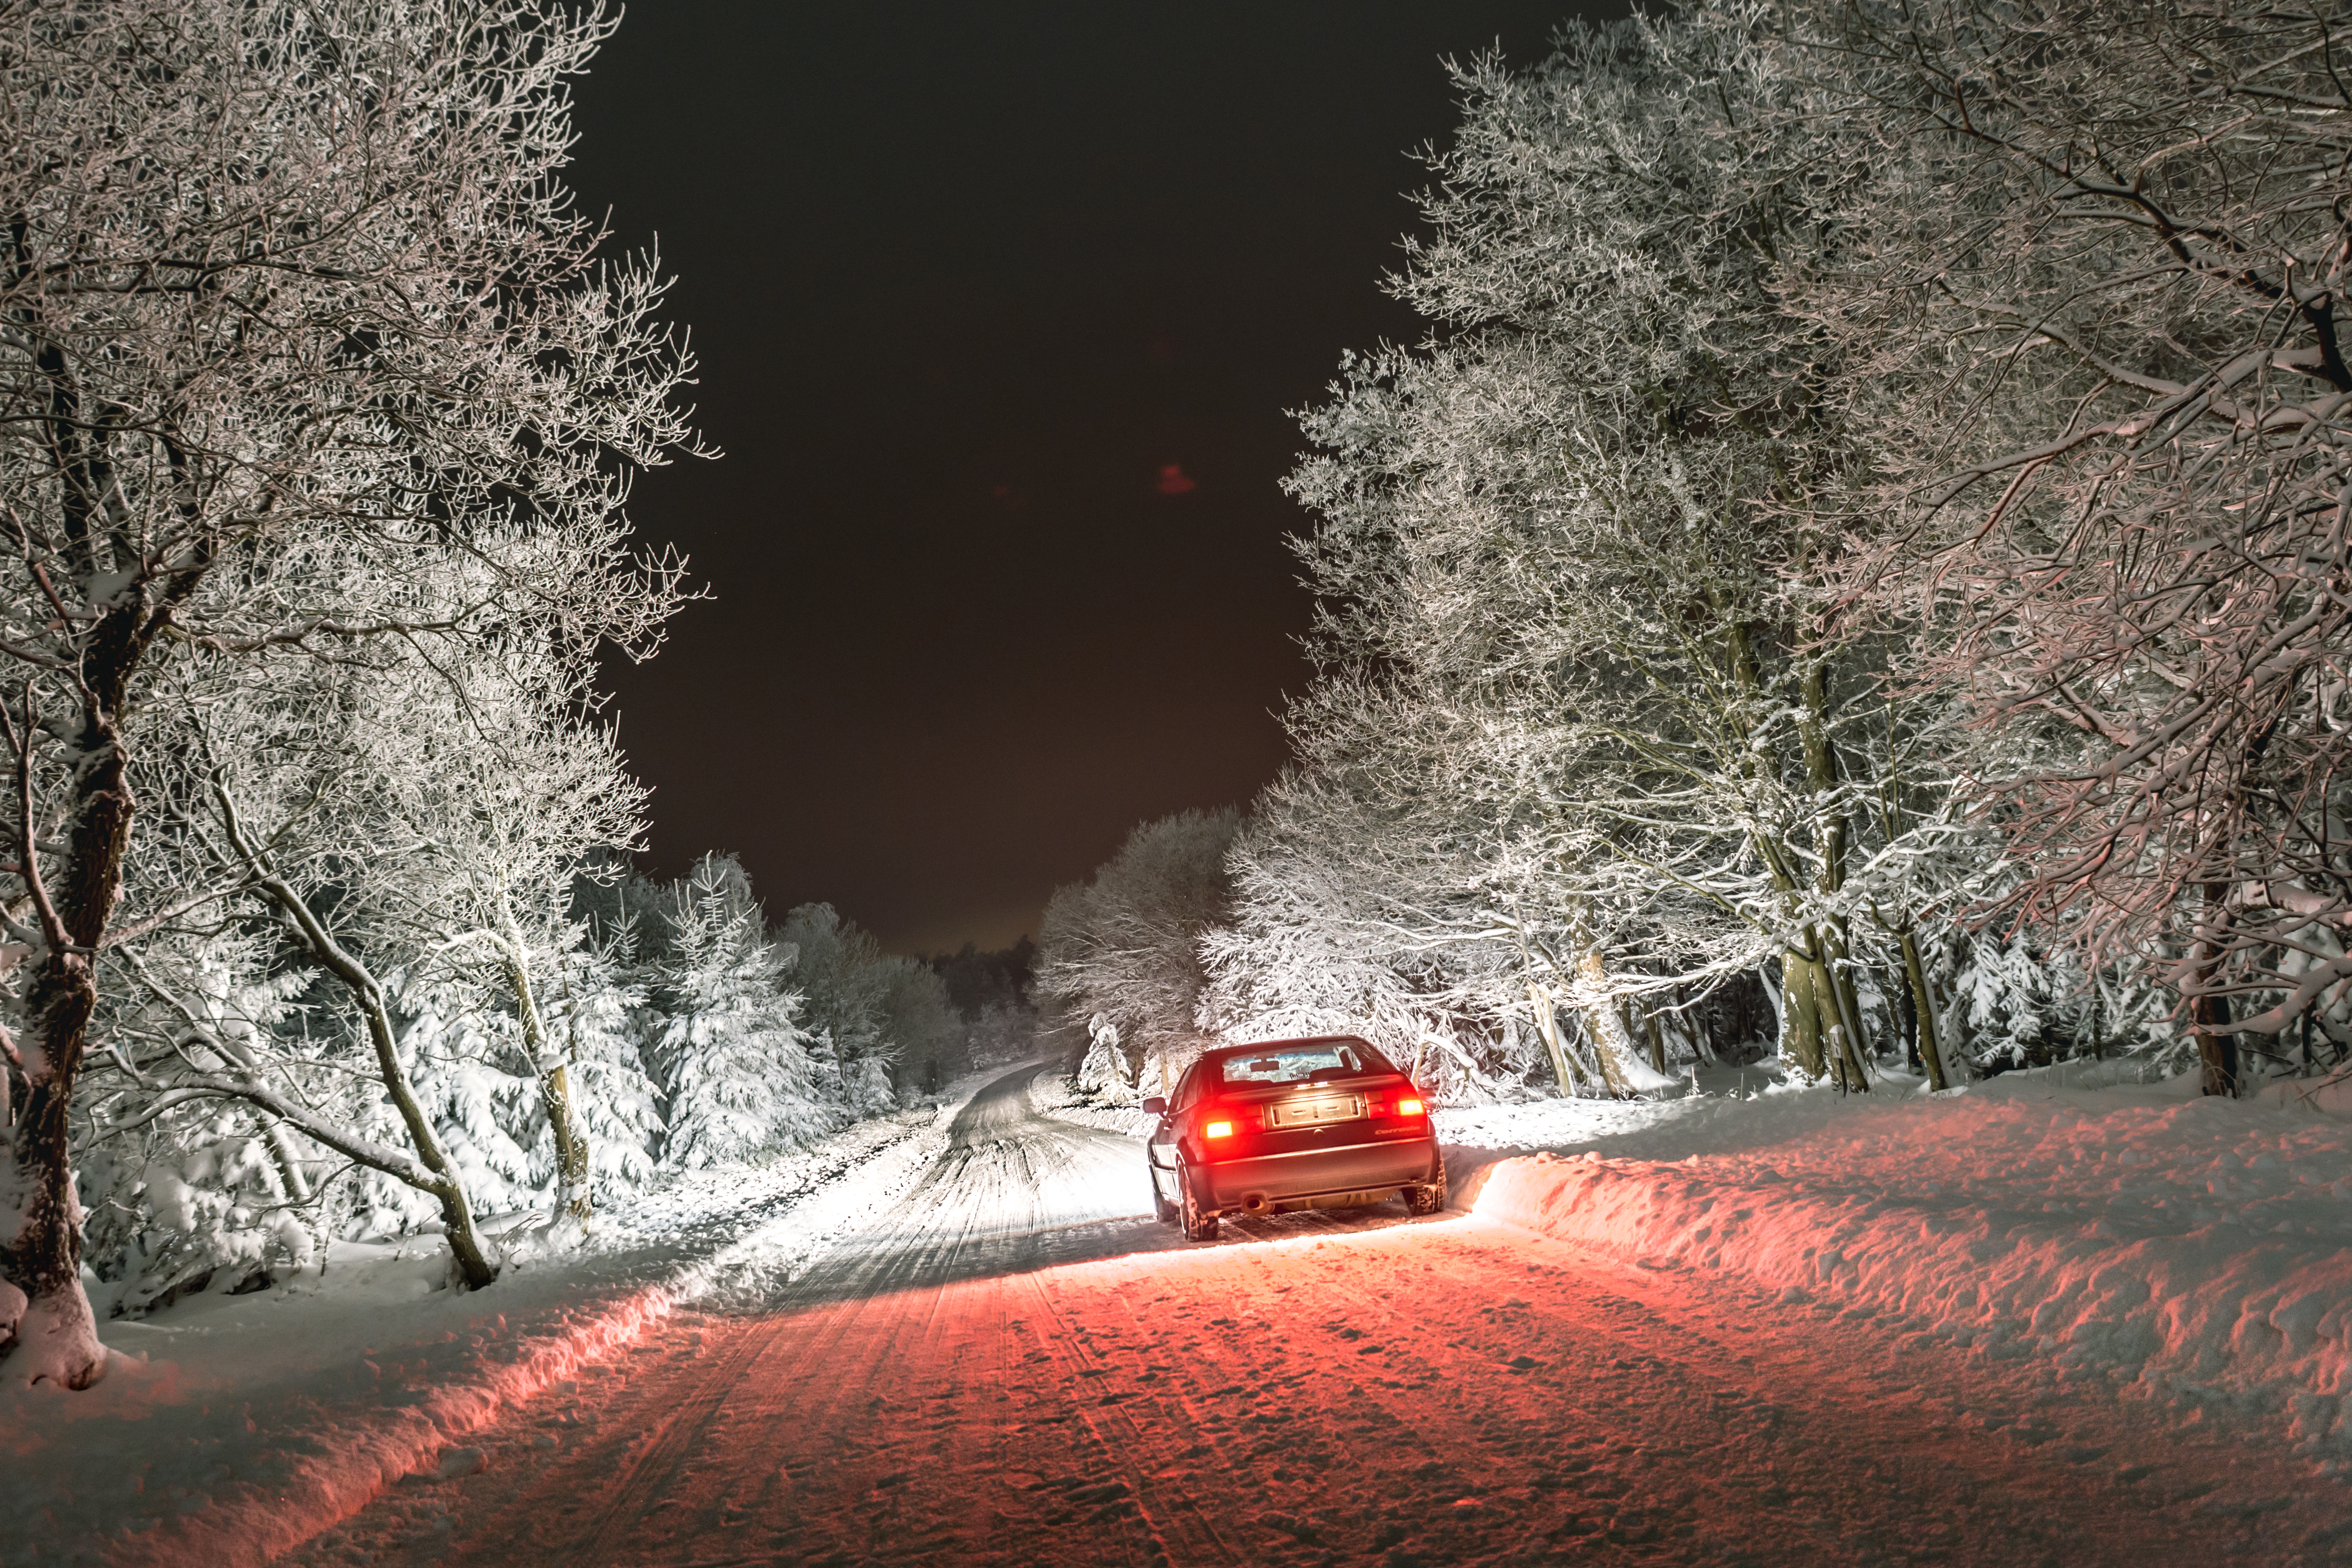
snow, winter, car, night, lights, forest, nature, tree, woody plant, freezing, light, sky, plant, morning, landscape, frost, sunlight, computer wallpaper, branch, road, ice, evening